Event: Nepal Earthquake
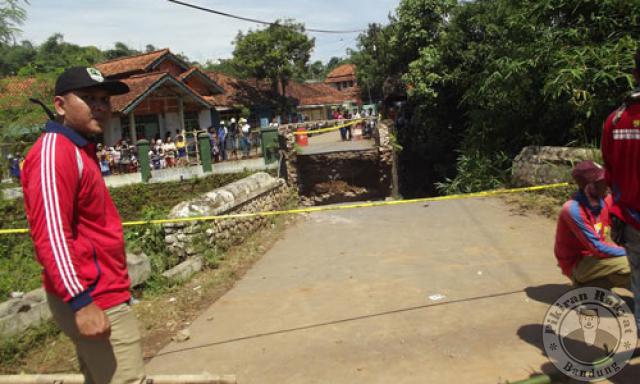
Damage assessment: damage